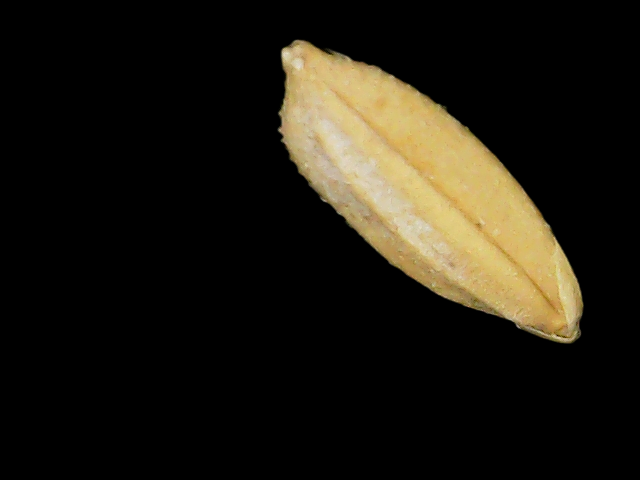
Rice variety: Binadhan10